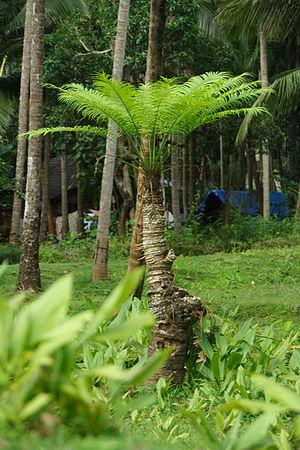
Le genre Phoenix L., qui constitue les dattiers, fait partie de la famille des Arécacées. C'est le seul genre de la tribu des Phoeniceae. Il fait partie de la sous-famille des Coryphoideae.